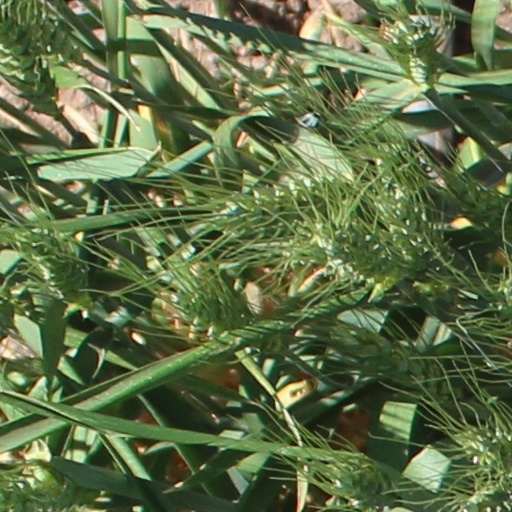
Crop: wheat